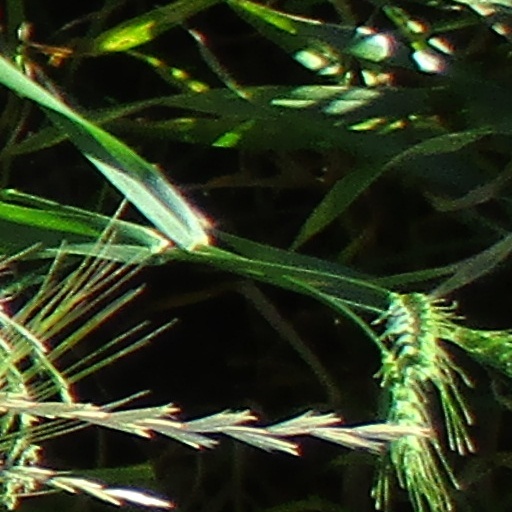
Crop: wheat